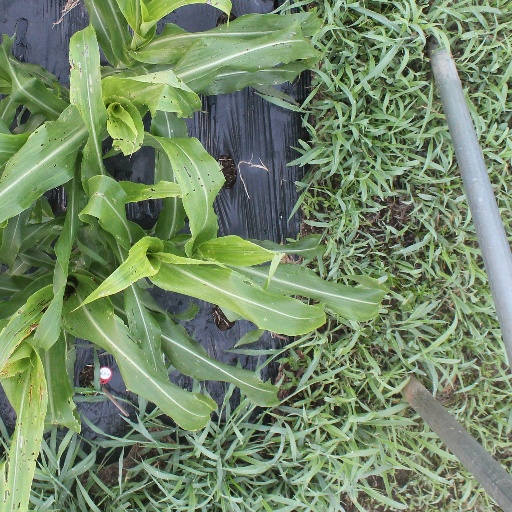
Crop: sorghum